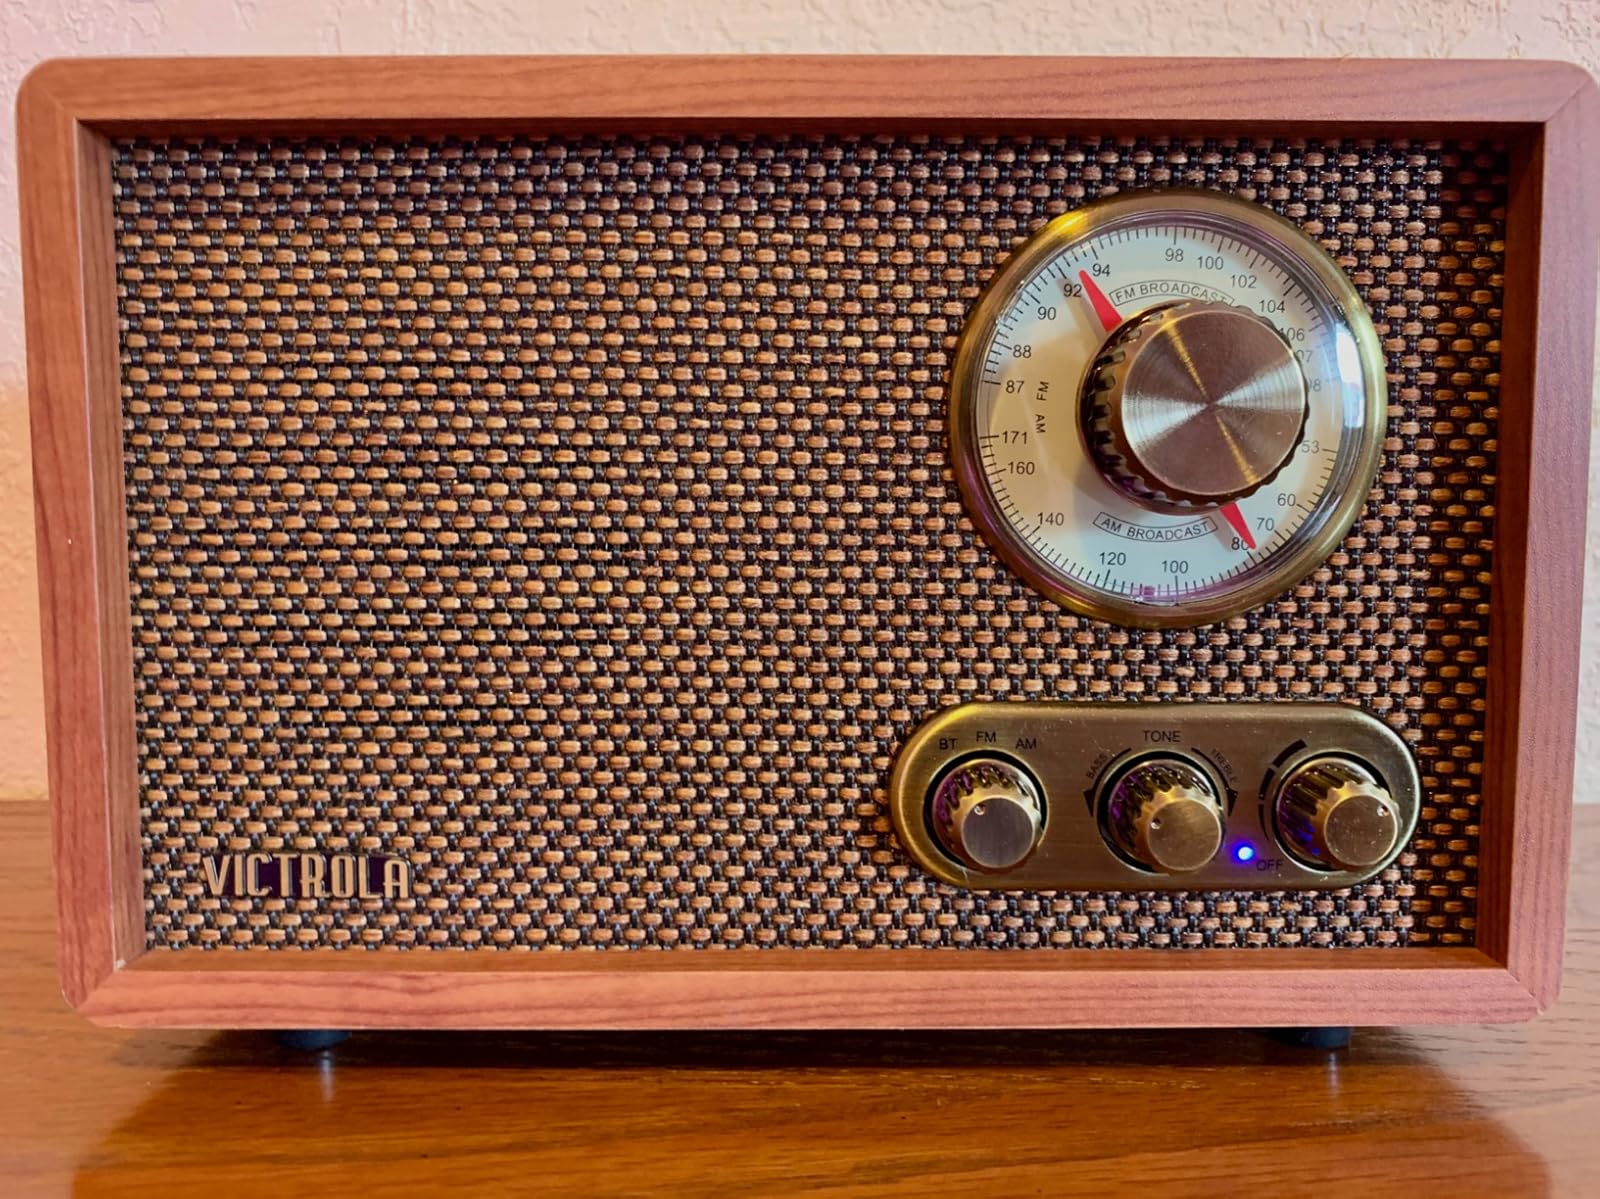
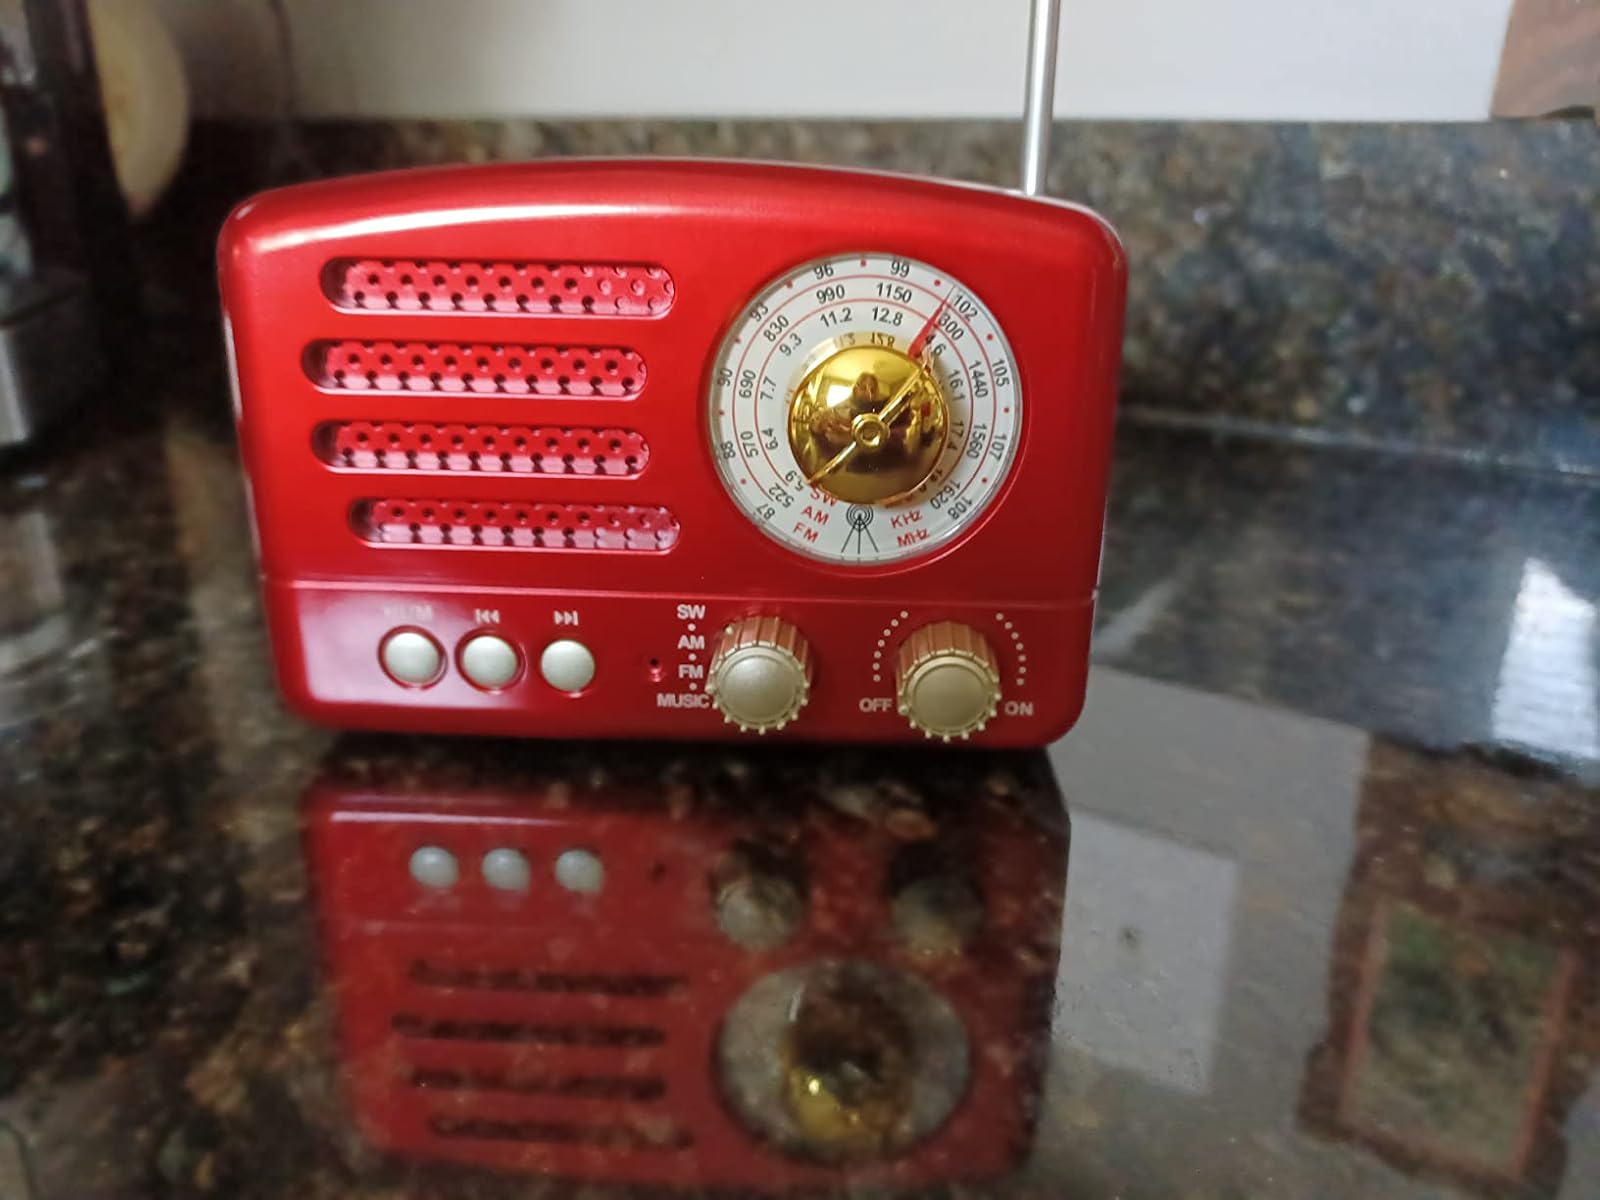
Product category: radio
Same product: no